Ane Carmen Roggen

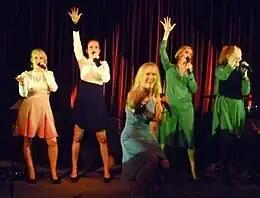
Roggen with Pitsj at Ingensteds September 10, 2016

Roggen attended the music program at Foss videregaende skole and received her Examen artium in 1994. She received a master's degree in musicology from the University of Oslo and wrote the thesis "Wayfaring Voices: Discursions into Black Vocal Style in a Norwegian Context" (2008). She also studied at CUNY Graduate Center in New York City and Universidad de Guanajuato in Guanajuato, Mexico (2000–01).